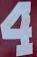
Number: 4